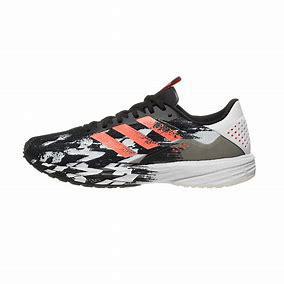
Brand: Adidas
Model: SL20